St. Catherine's School (Richmond, Virginia)

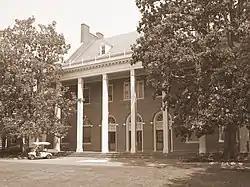

St. Catherine's School is an independent Episcopal diocesan school in Richmond, Virginia, USA. It is the oldest private, all-girls school in Richmond and the only independent all-girls school in Virginia for age 3 to grade 12. St. Catherine's is the sister school to St. Christopher's. The school was listed on the National Register of Historic Places and the Virginia Landmarks Register in 2008.